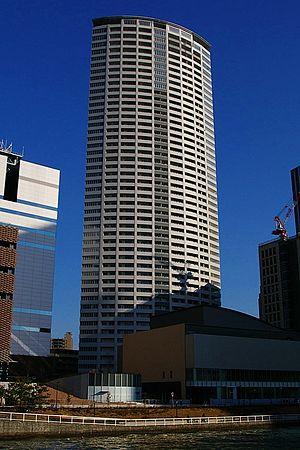
La préfecture d'Osaka est la deuxième plus peuplée des 47 préfectures du Japon. Osaka, capitale de la préfecture, est aussi la deuxième puissance économique du pays après la capitale Tokyo. Le PIB dans la région du Keihanshin est de 240 milliards d'euros, ce qui en fait une des régions les plus productives du monde.